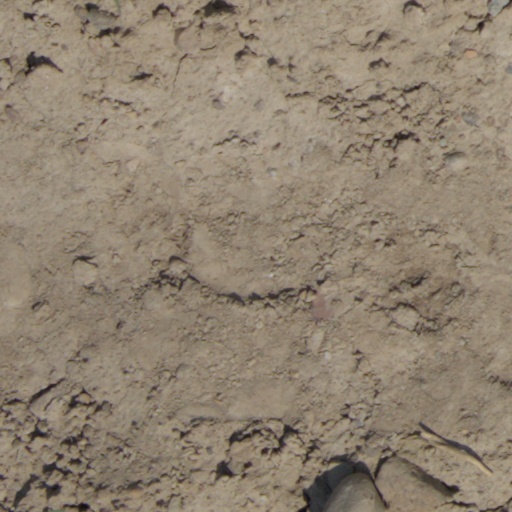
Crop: wheat